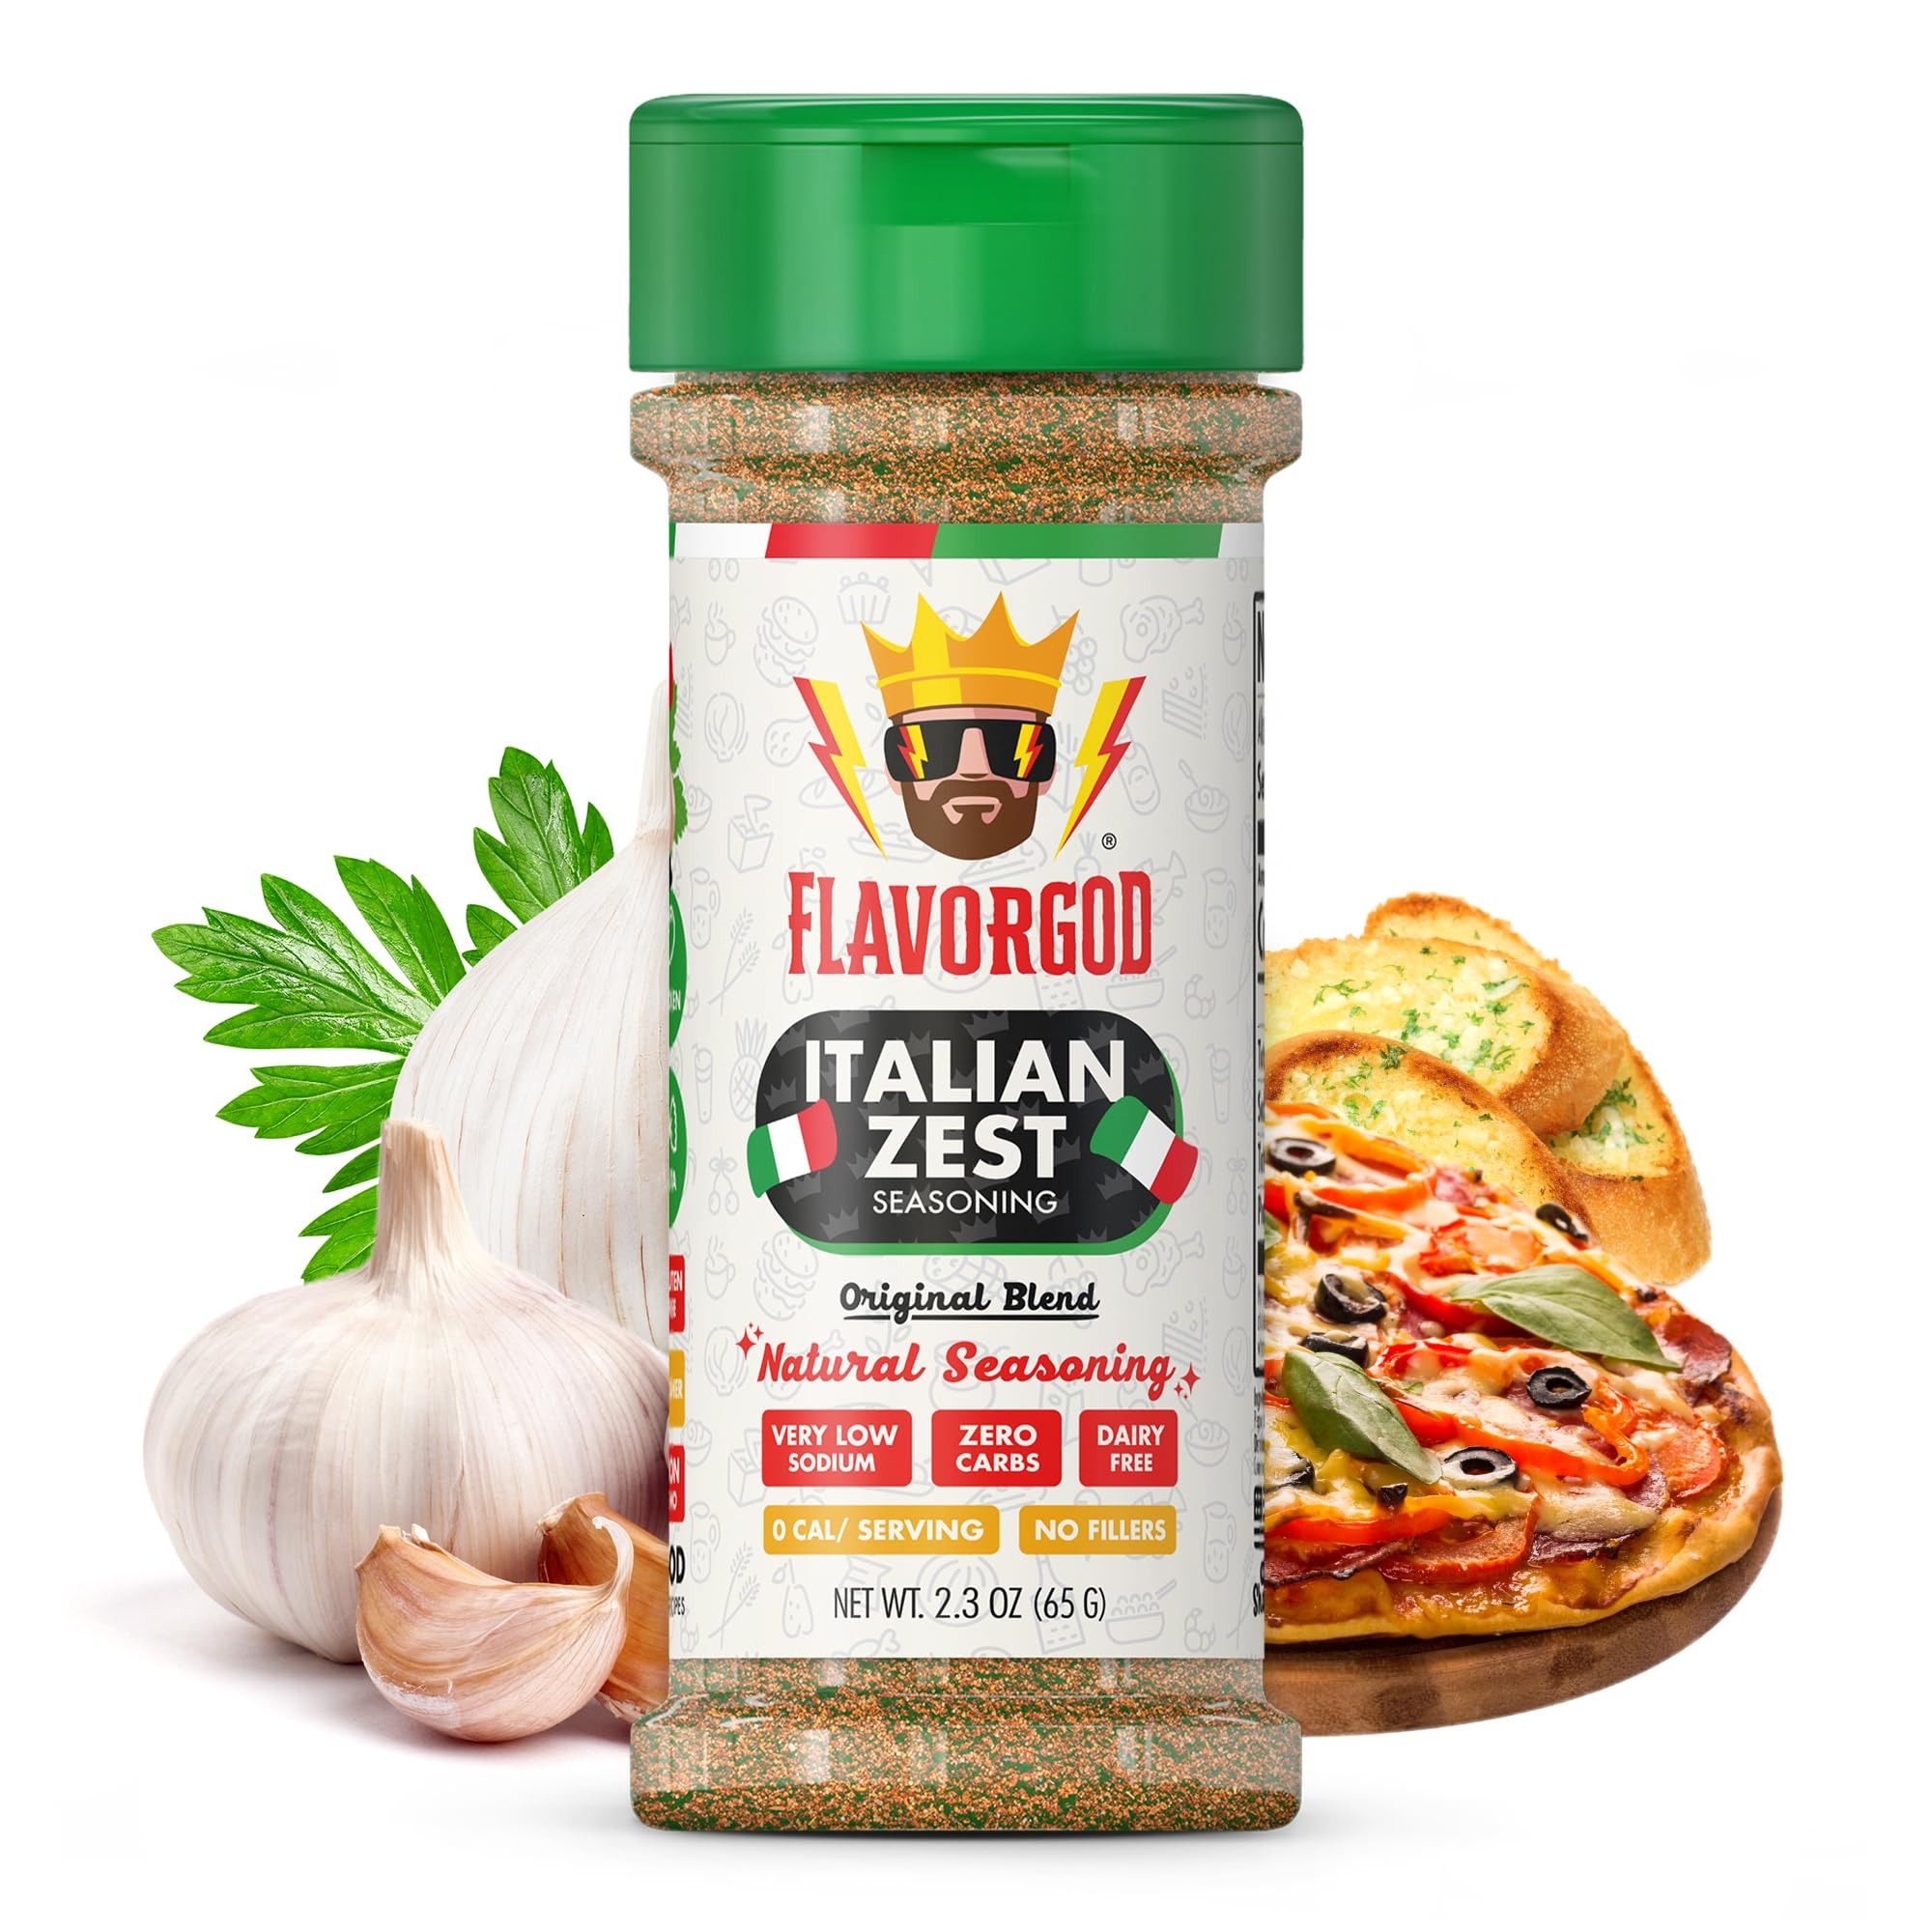
Item Name: Italian Zest Seasoning Mix by Flavor God - Premium All Natural & Healthy Spice Blend for Salad, Pasta, Chicken & Seafood - Kosher, Low Sodium, Dairy-Free, Vegan & Keto Friendly - Great Flavor Spices and Seasoning Gift
Bullet Point 1: A TASTE OF ITALY: Flavor God's Italian Zest Seasoning pays homage to tradition while infusing a touch of innovation, resulting in a seasoning that will leave your taste buds watering. Savor the flavor on all your favorite dishes with this tasty, delicious seasoning.
Bullet Point 2: ENCHANTING ITALIAN FLAVORS: Experience the taste of real Italian cuisine with Italian Zest, an authentic seasoning that captures the true essence of aromatic herbs, a perfect balance of mild chilies, garlic, and a pinch of sea salt. It's sure to be your favorite tasty everyday Italian seasoning.
Bullet Point 3: YOUR NEW CULINARY COMPANION: From breakfast to dinner and on-the-go culinary adventures, this zesty Italian seasoning makes any dish a certified chefs-kiss. Try it on meat, poultry, fish, veggies, and more!
Bullet Point 4: ALL THE FLAVOR WITH NONE OF THE GUILT: You don't have to sacrifice taste when you eat healthy. Our non-GMO Italian Zest is all-natural with none of the artificial stuff or MSG. Relish the flavor of Italian spices with our healthy, better-for-you seasoning.
Bullet Point 5: CRAFTED WITH CARE: Our blends are crafted with the finest quality natural ingredients to enhance the flavor of your favorite dishes and snacks. Unlike most store-bought seasonings, our blends never include any fillers or preservatives. All our products are created at the state-of-the-art Flavor God facilities in the USA.
Value: 2.3
Unit: Ounce

Price: 11.165